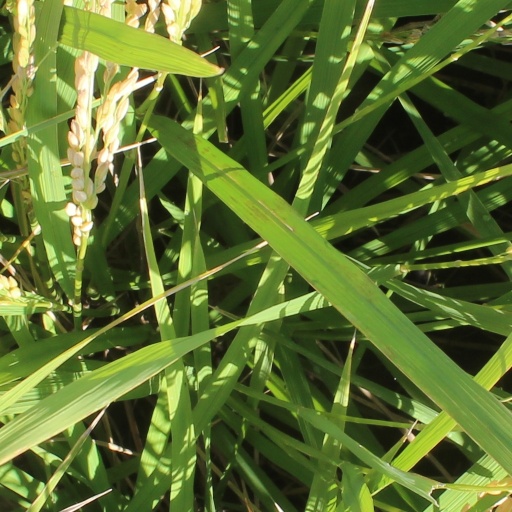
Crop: rice